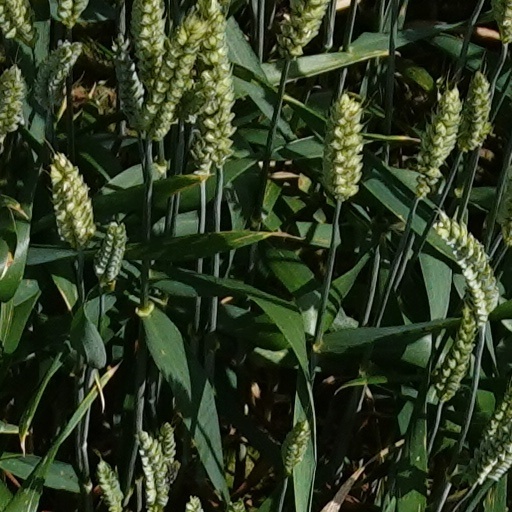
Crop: wheat